Angels in Islam

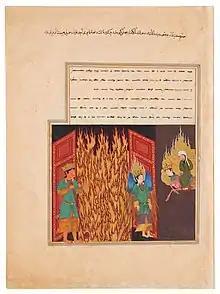
Muhammad requests Maalik to show him Hell during his heavenly journey. Miniature from The David Collection.

In Islam, angels (plural: or ) are believed to be heavenly beings, created from a luminous origin by God. The Quran is the principal source for the Islamic concept of angels, but more extensive features of angels appear in hadith literature, literature, Islamic exegesis, theology, philosophy, and mysticism.